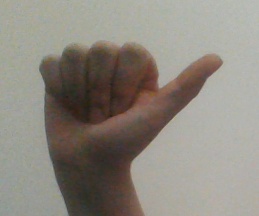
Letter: dhad